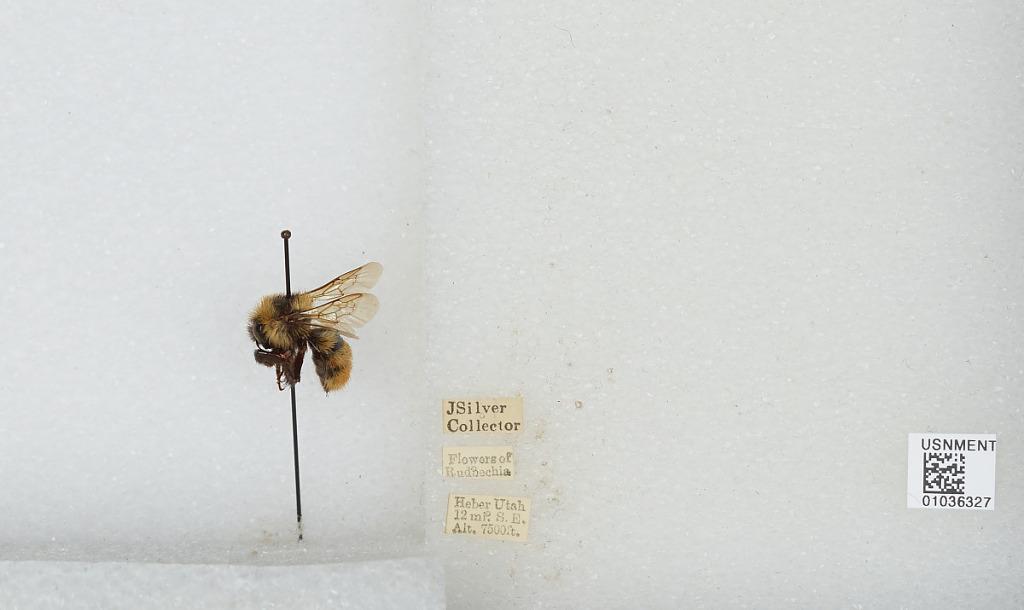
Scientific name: Bombus (Cullumanobombus) rufocinctus Cresson
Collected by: J. Silver
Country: United States
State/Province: Utah
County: Wasatch
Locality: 12 miles Southeast of Heber
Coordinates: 40.3564, -111.281